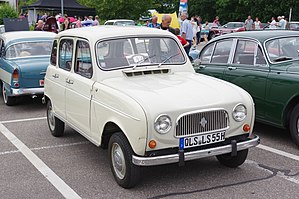
Renault 4
Renault 4 var en fransk minibil, der blev produceret fra 1961 til 1993.